The Band Concert

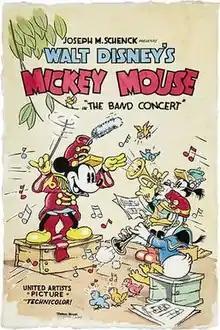
Theatrical release poster featuring Gideon Goat.

The Band Concert is a 1935 American animated short film produced in 3-strip Technicolor by Walt Disney Productions and released by United Artists. The 73rd short film in the Mickey Mouse series, it was the second release of the year, and notable as the first in the series to be produced in color.